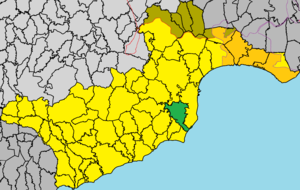
Dromolaxiá-Meneoú est une municipalité Chypre de plus de 6 689 habitants.